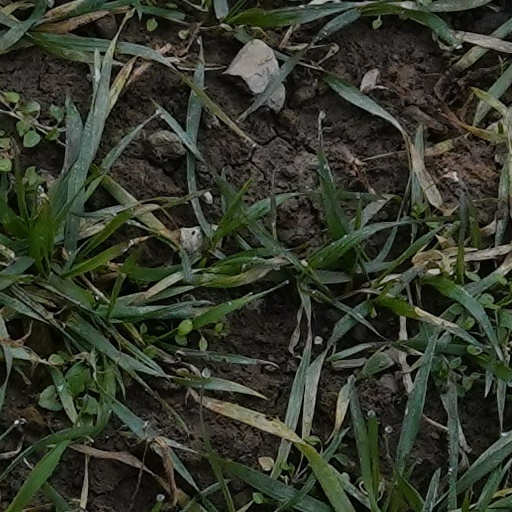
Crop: wheat